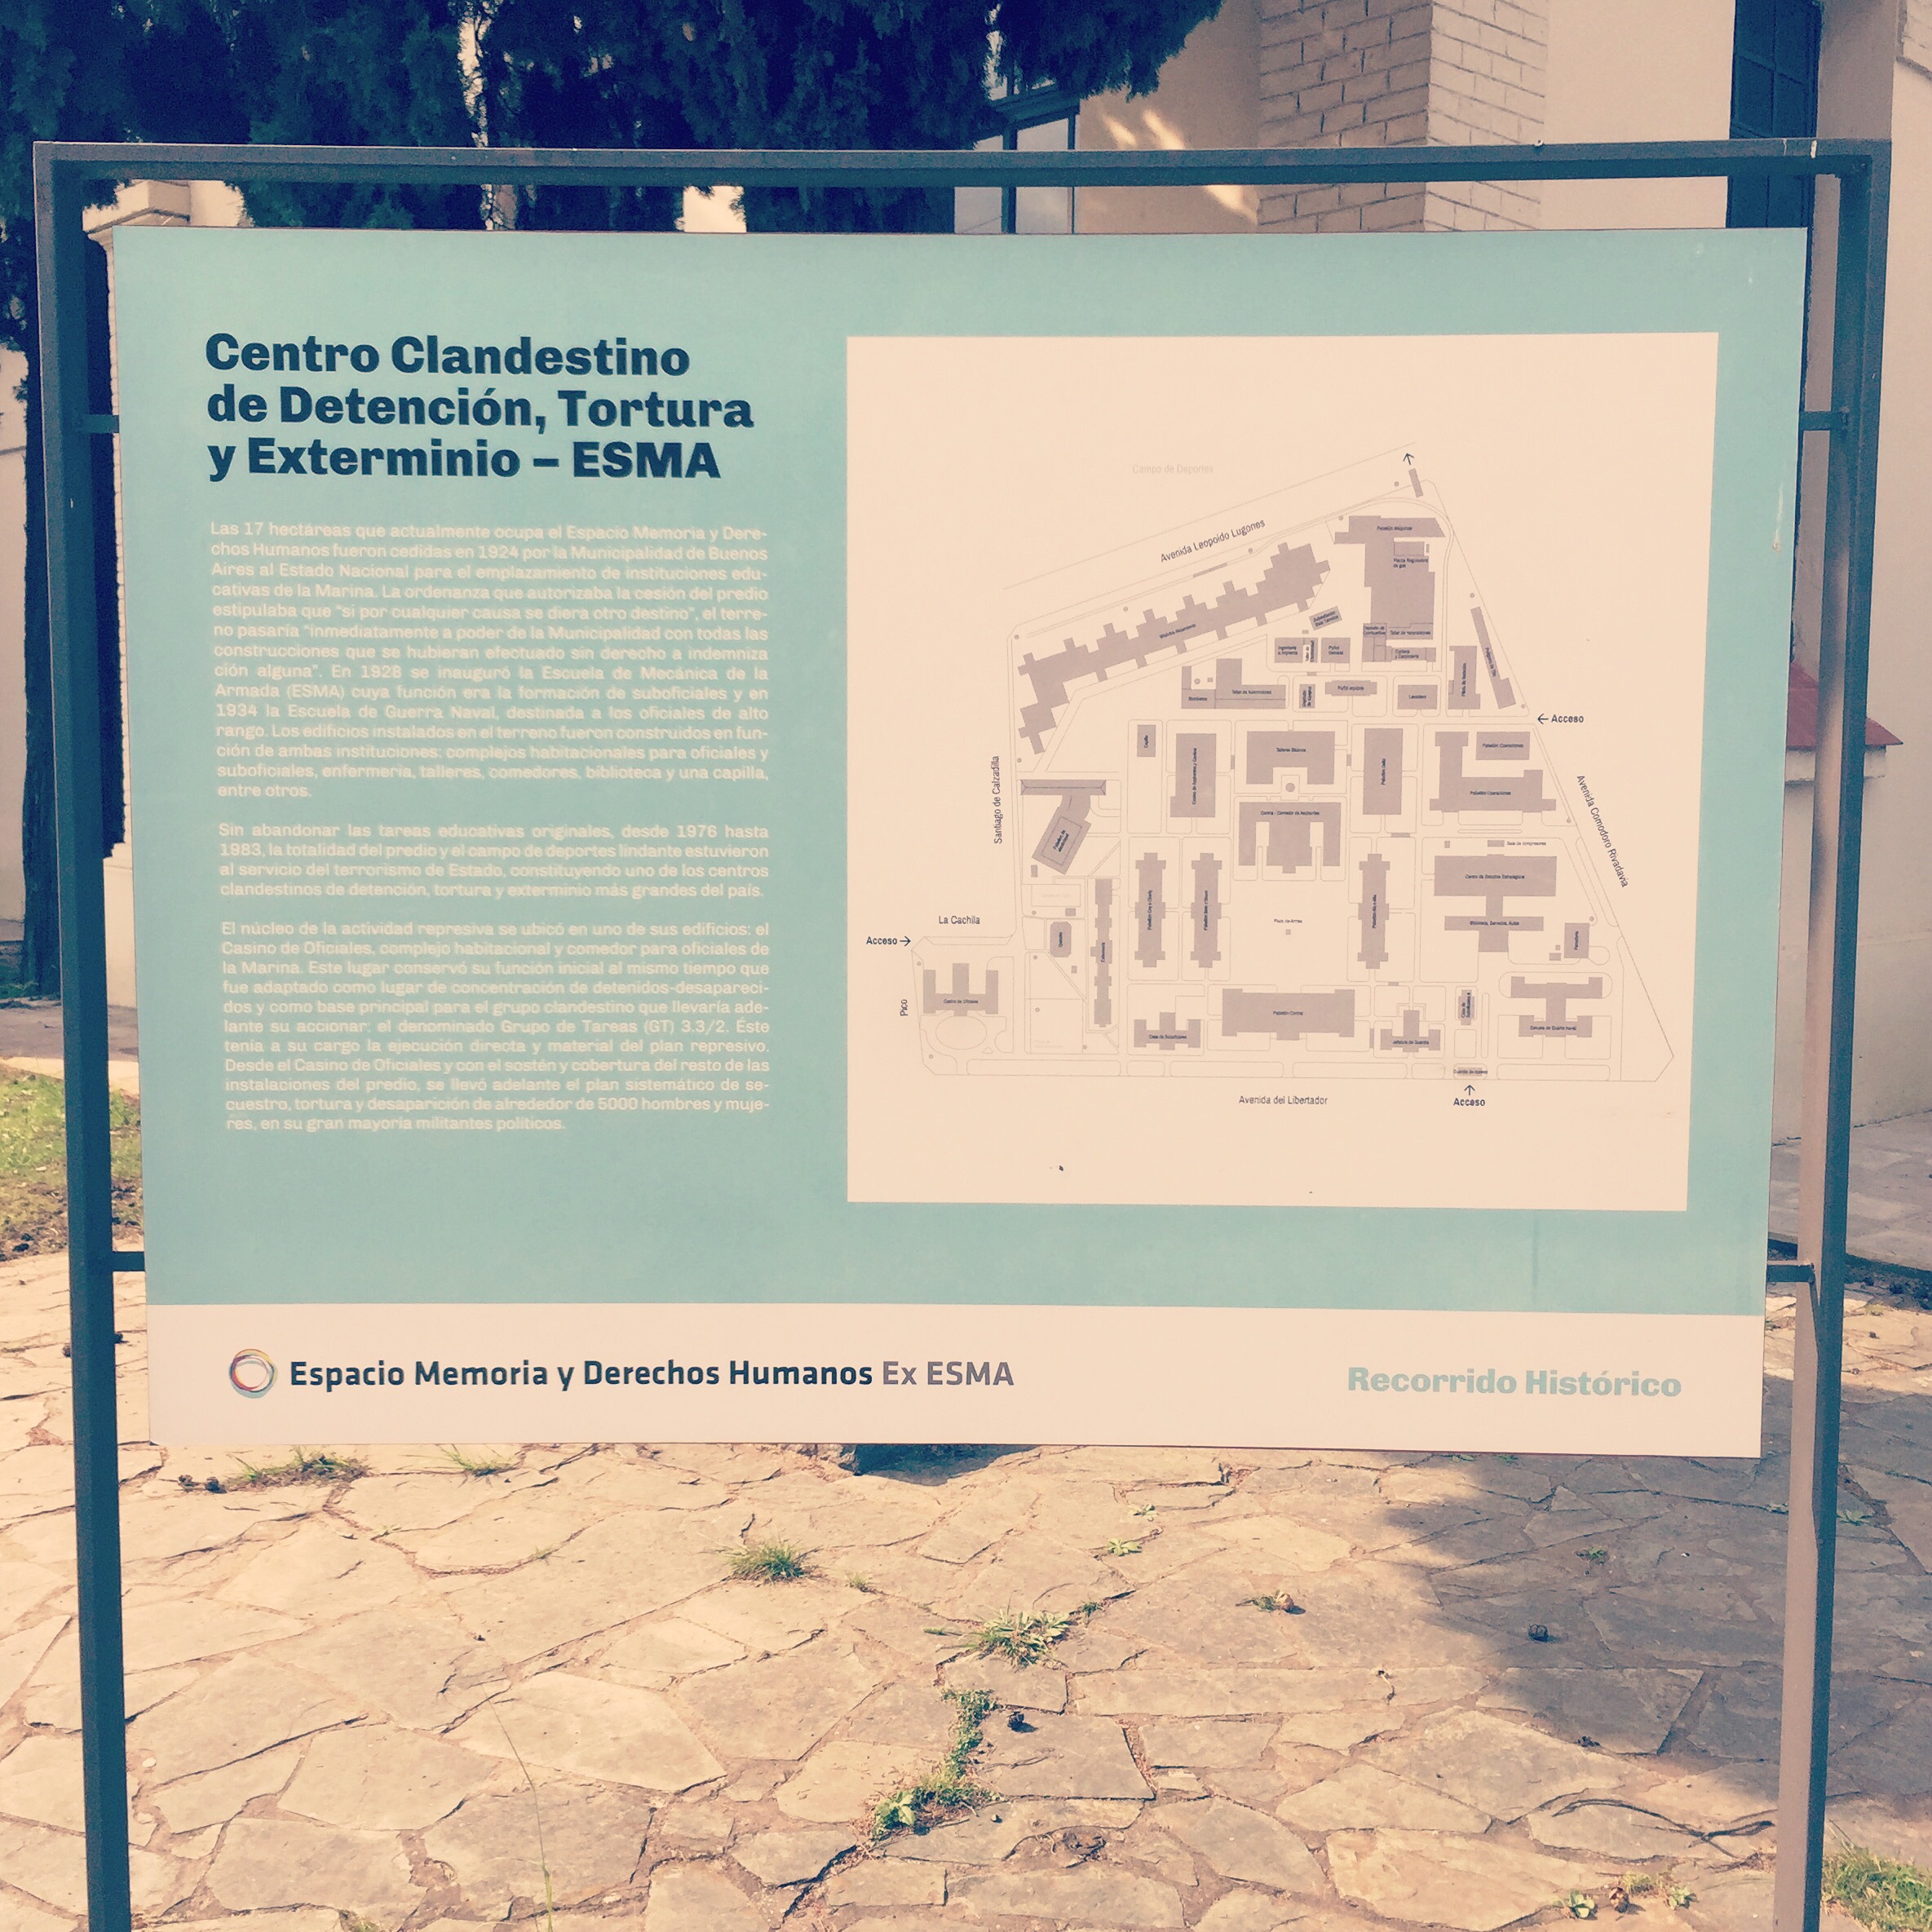
design, poster, project365, 261